Fire Station No. 4 (Des Moines, Iowa)

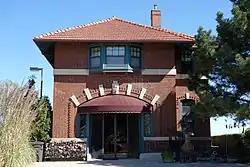

Fire Station No. 4 is a historic building located in Des Moines, Iowa, United States. This is one of a small group of fire stations built in the city around the turn of the 20th century, and one of the earliest local examples of this building type. It was completed about 1896, and it has an addition on the east side that was built in 1962. The two-story brick structure features a tiled hip roof, stone beltcoursing, a projecting bay window on the main facade on second floor, and a Gibbs surround with stone voussoirs that surround the main entrance. The building was listed on the National Register of Historic Places in 1979.